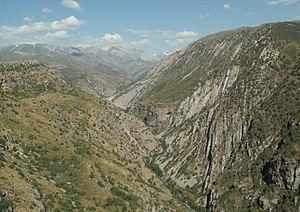
Le Tien Shan occidental est un site sériel transfrontalier du patrimoine mondial, réparti sur 3 pays asiatiques : Kazakhstan, Kirghizistan et Ouzbékistan.
La réserve naturelle Aksou-Jabagly est une zone protégée, située dans l'oblys de Djamboul au sud du Kazakhstan, créée le 14 juillet 1926. C'est la plus ancienne réserve naturelle d'Asie centrale.
Cet article recense les sites inscrits au patrimoine mondial au Kazakhstan.